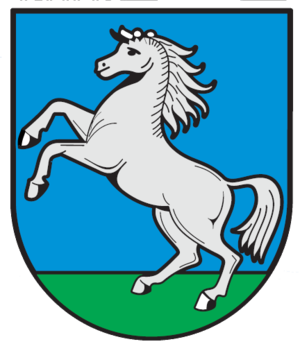
Althengstett
Coat of arms of Althengstett
Althengstett er en kommune i Landkreis Calw i den tyske delstat Baden-Württemberg.